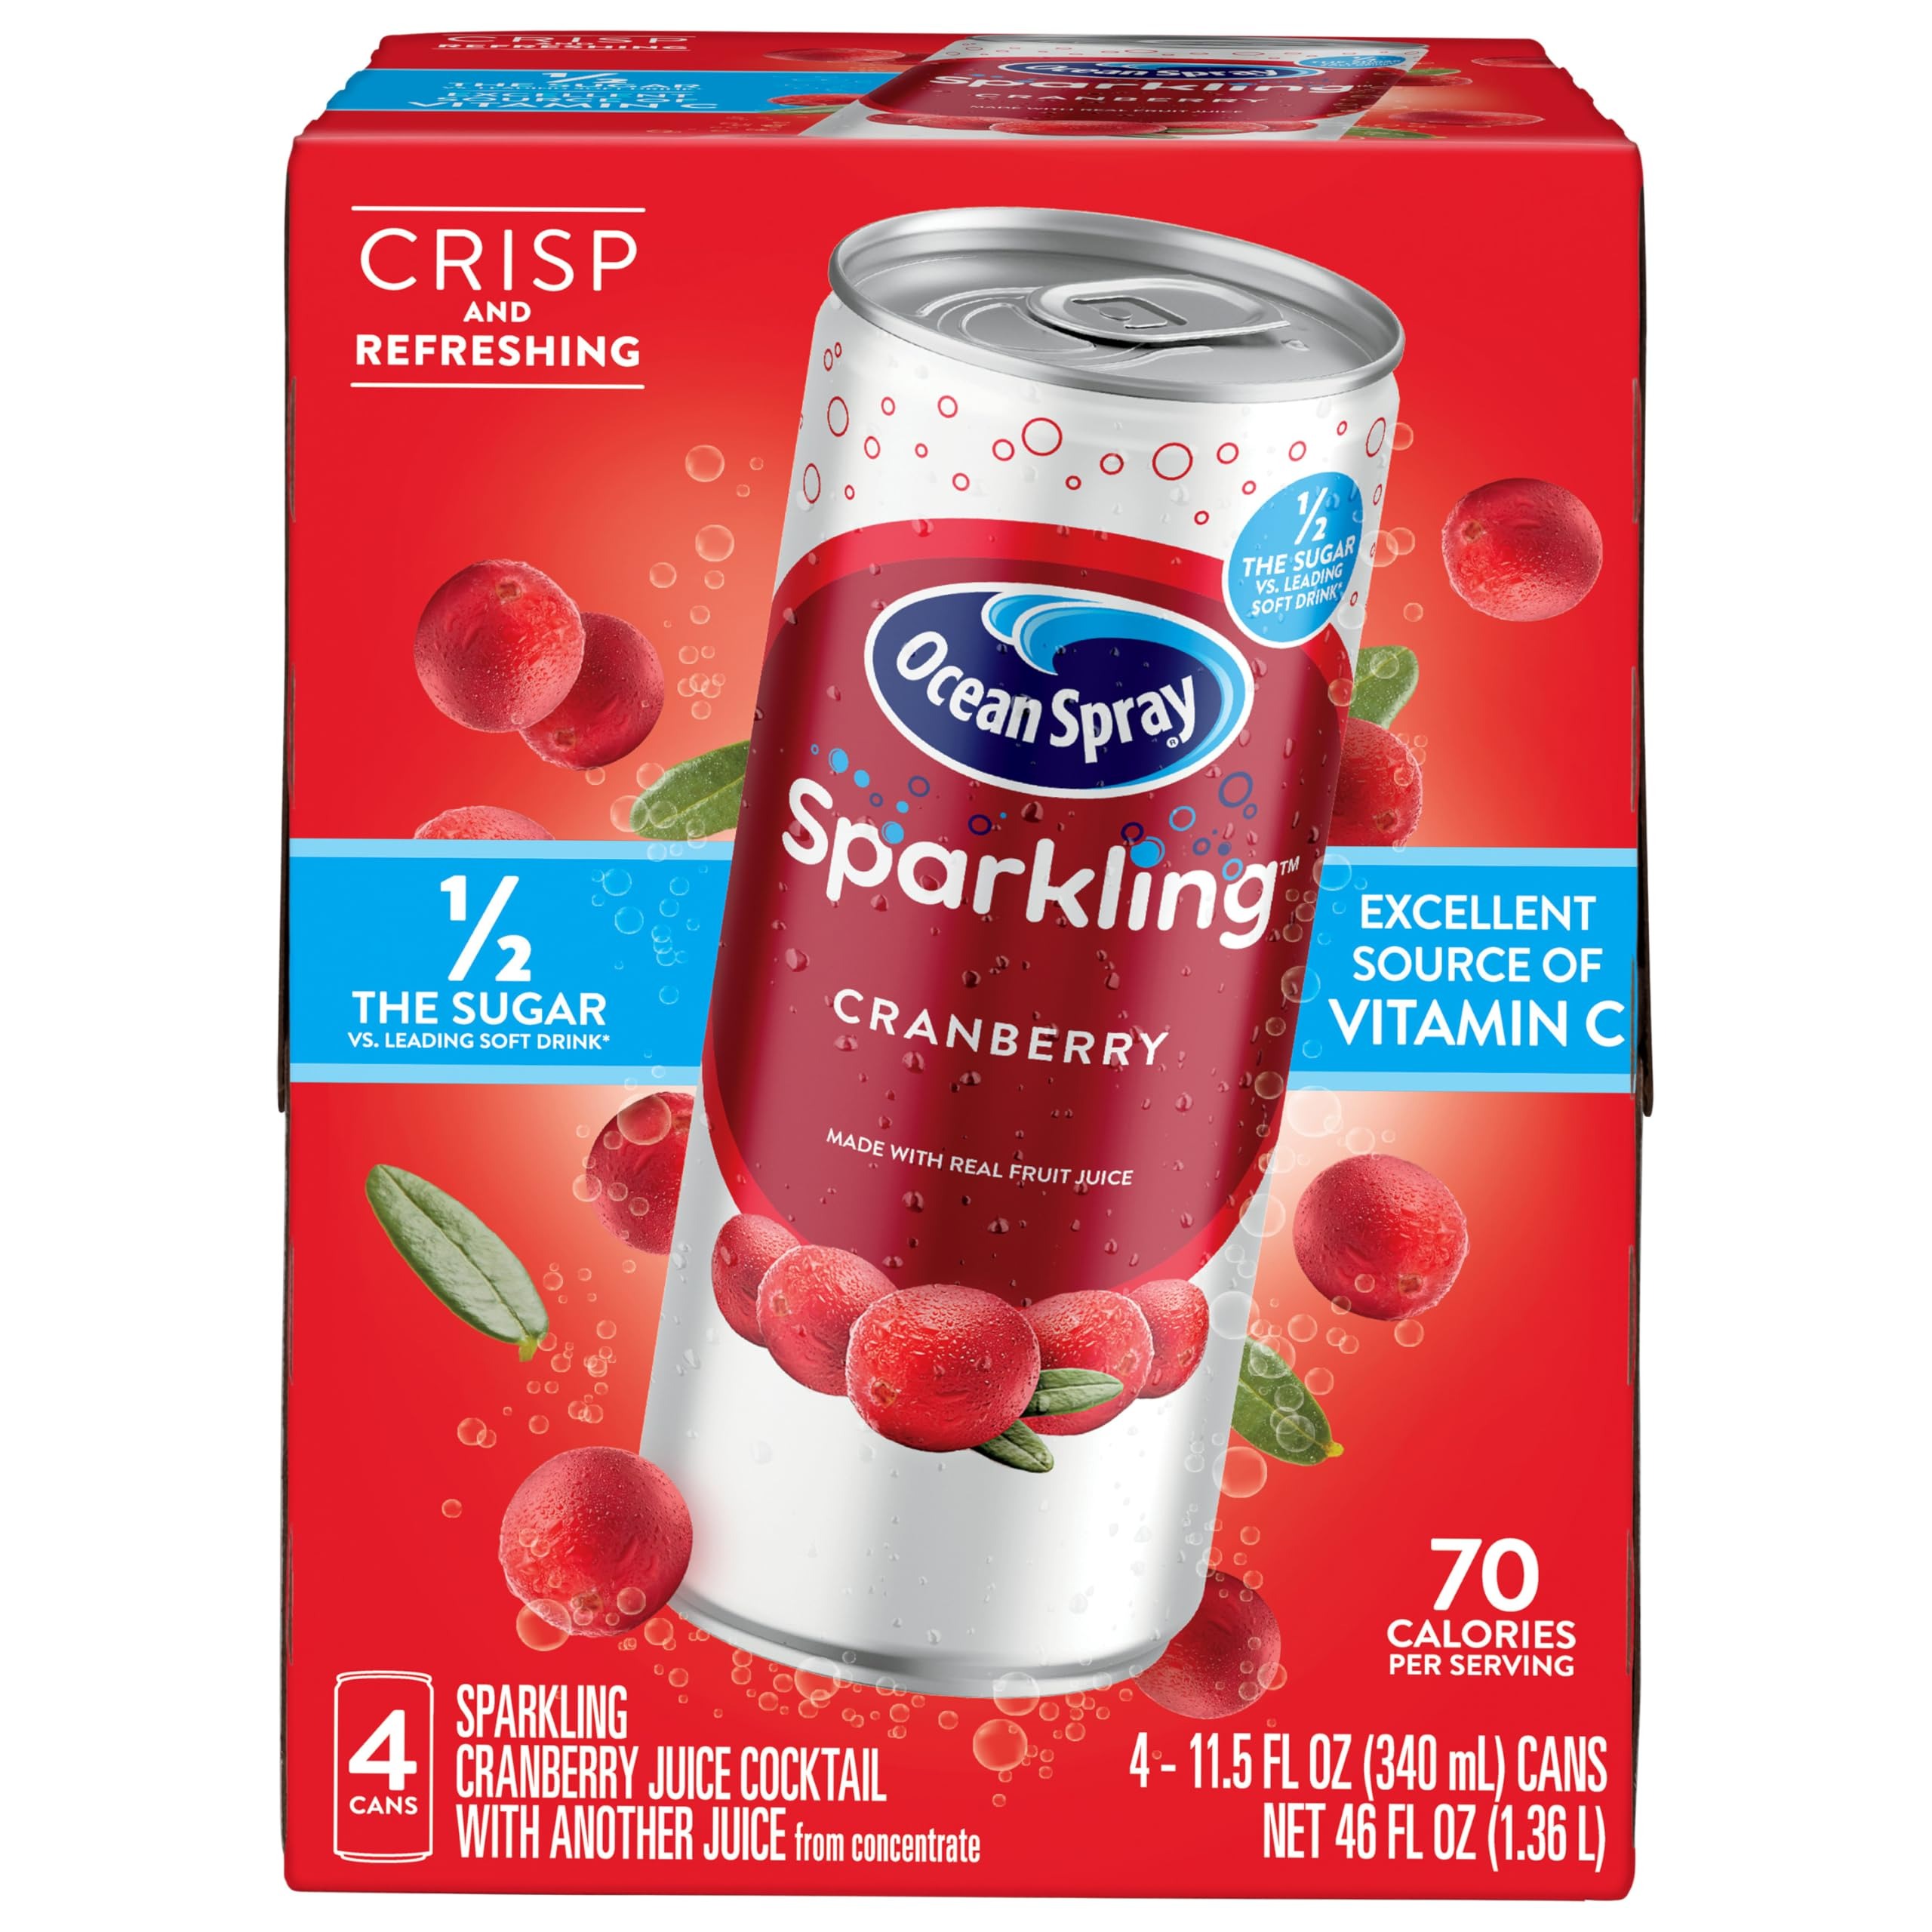
Item Name: Ocean Spray® Sparkling Cranberry Juice Drink, 11.5 Fl Oz Cans, 4 Count
Bullet Point 1: Included - Four (4) 11.5 fl oz cans of Ocean Spray Sparkling Cranberry Juice Drink
Bullet Point 2: Real-Fruit Sparkling Drinks - Sparkling cranberry juice drink made from cranberries for fresh, authentic cranberry flavor
Bullet Point 3: Only Good Stuff - Sparkling juice drink made with no high fructose corn syrup and half the sugar of the leading soft drink(1) for a fizzy beverage you can feel good about
Bullet Point 4: Great On-The-Go - Try Sparkling Cranberry Juice Drink in mixed drinks and mocktails, or bring it on-the-go for exciting hydration
Bullet Point 5: Maverick Mission - Ocean Spray believes in the power of the mighty cranberry; Born Tart. Raised Bold.
Value: 46.0
Unit: Fl Oz

Price: 6.9